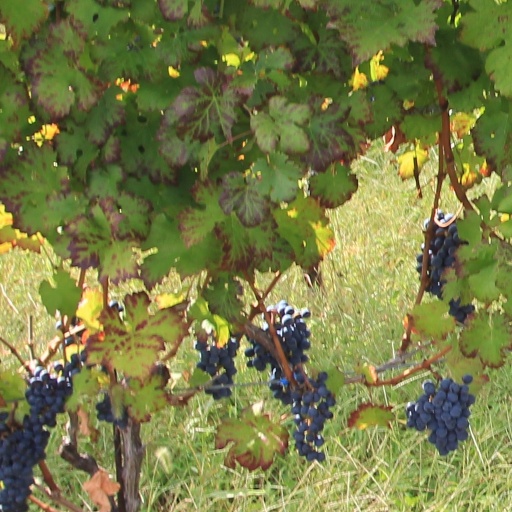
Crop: grape